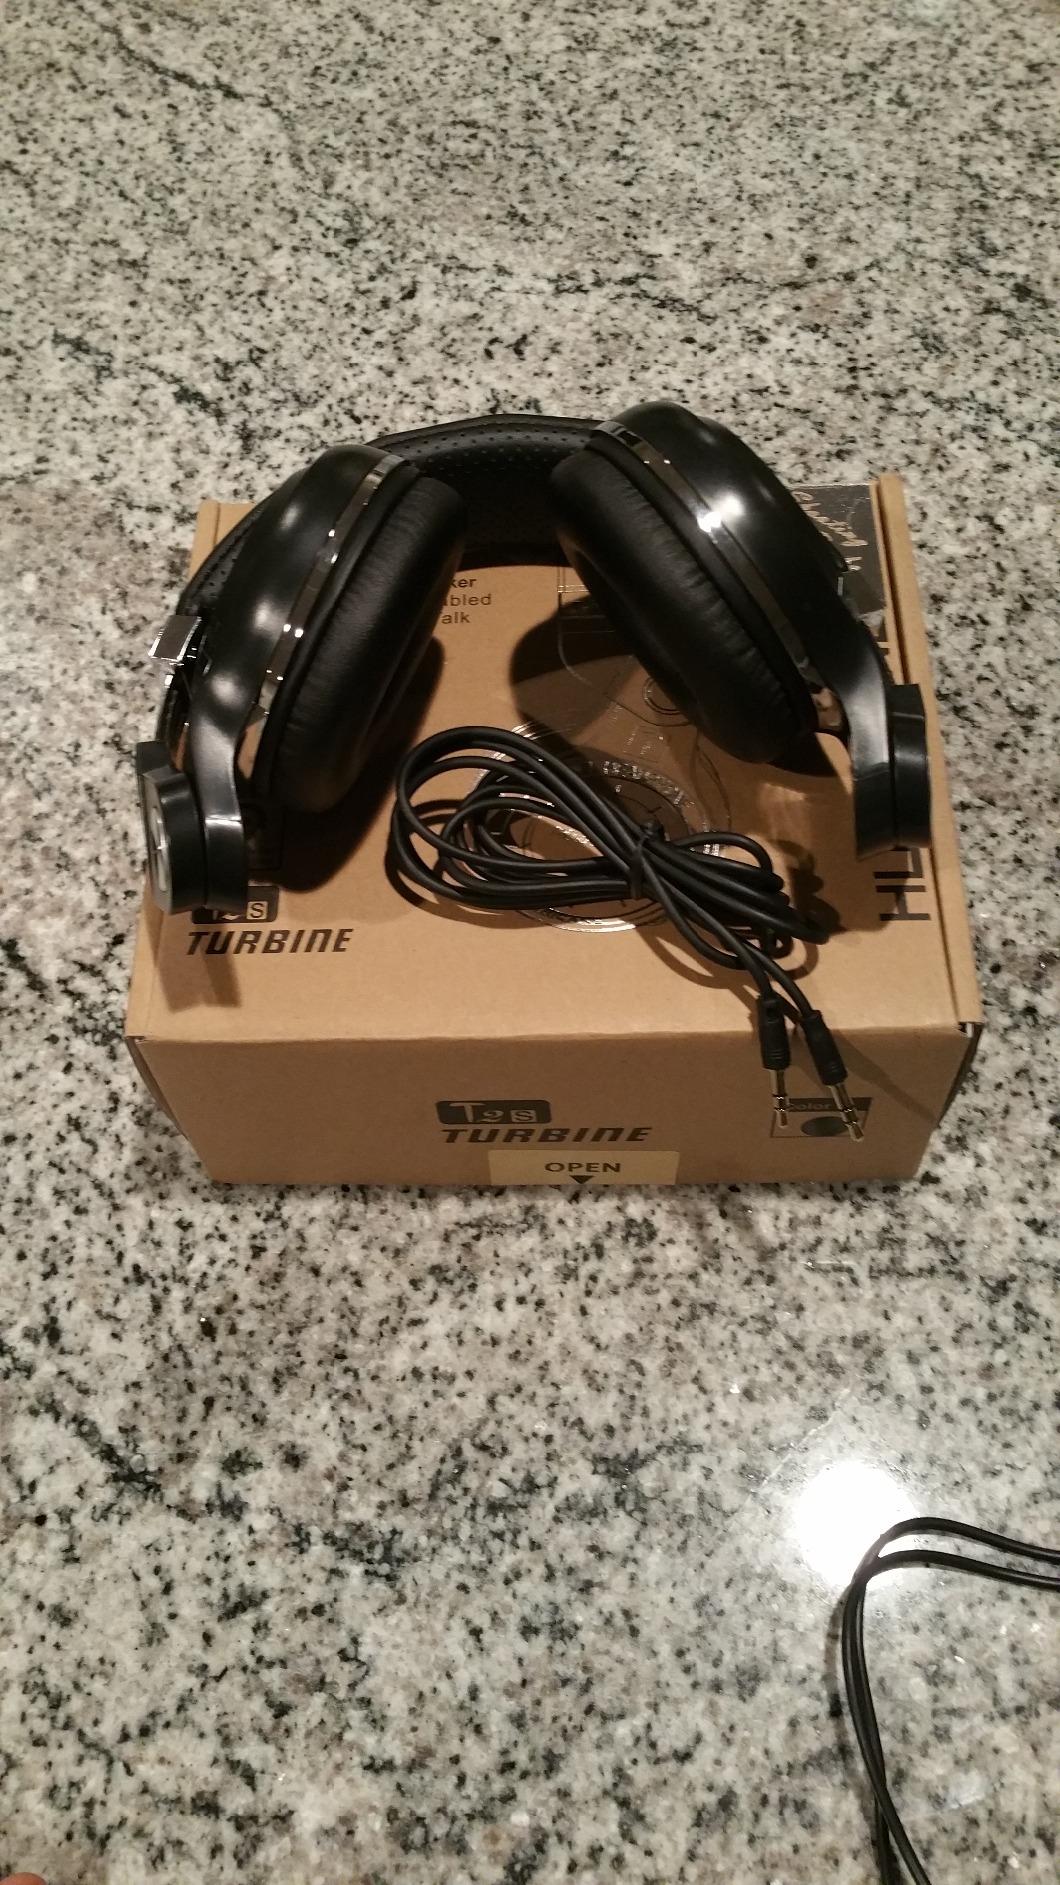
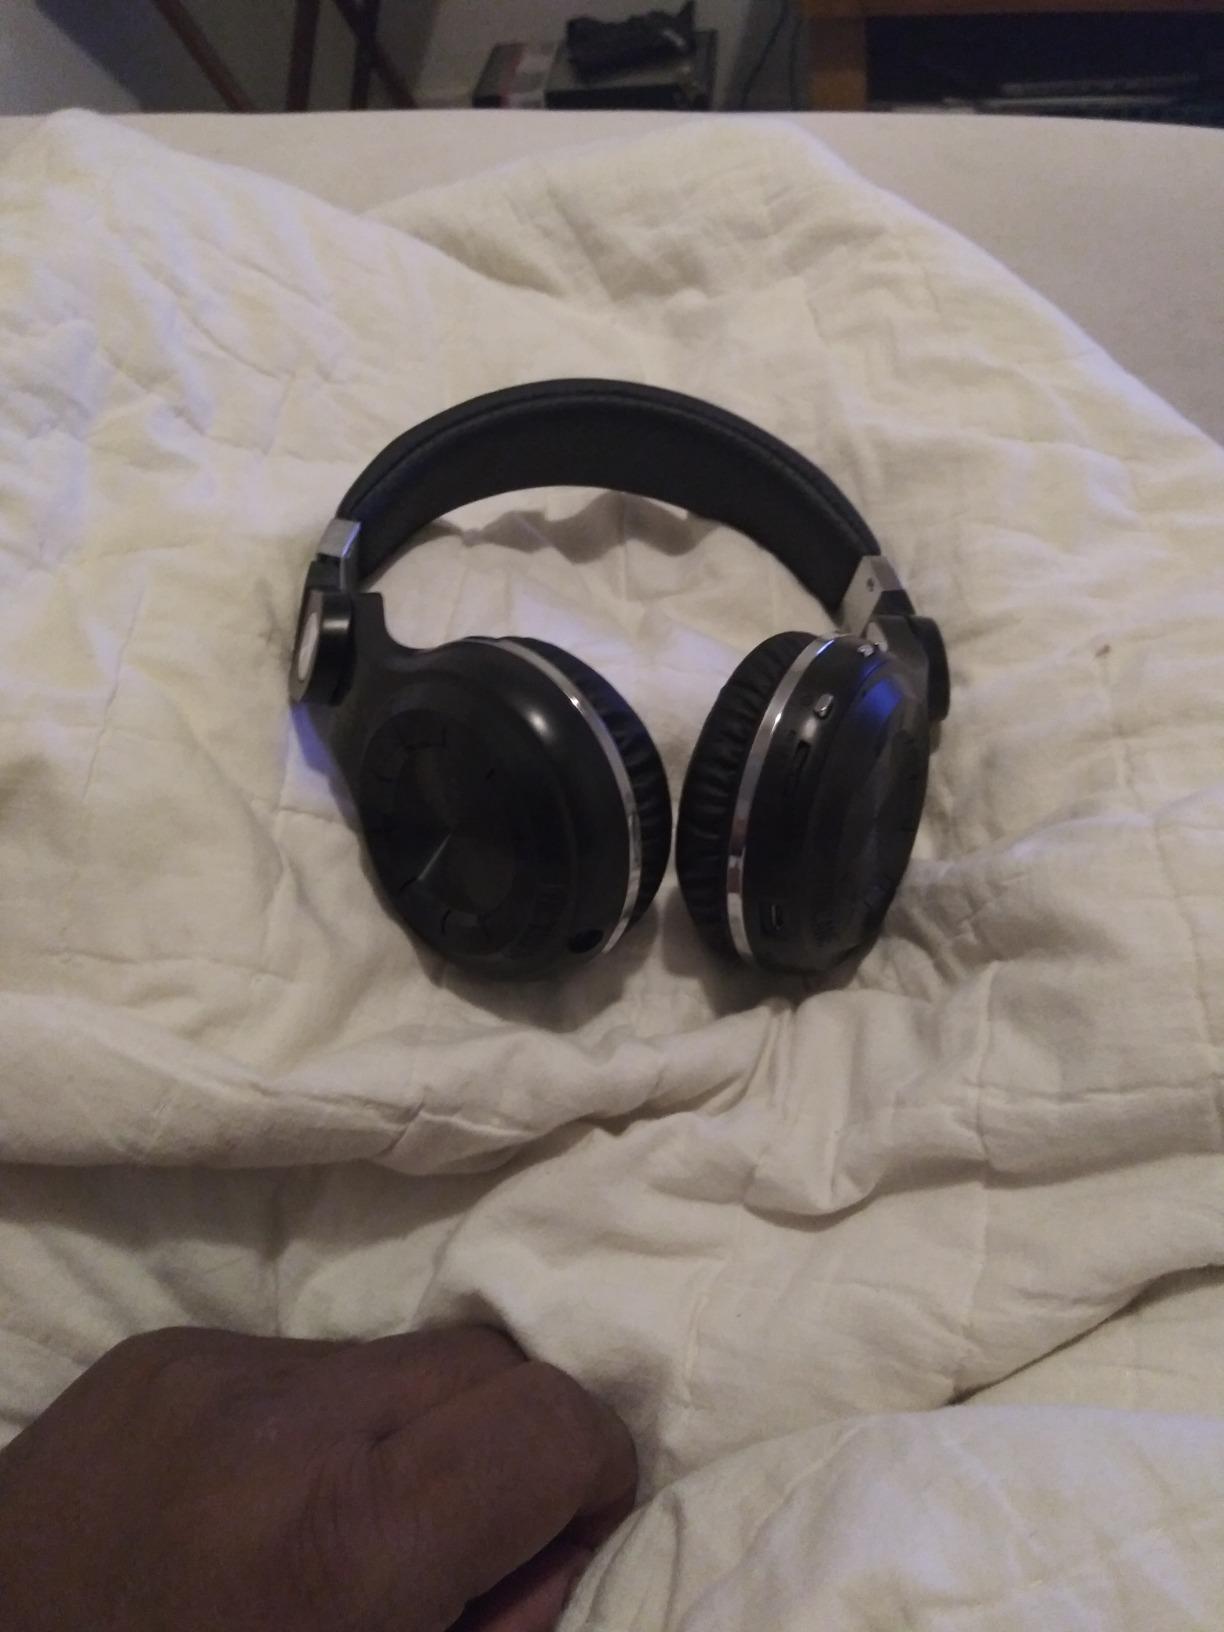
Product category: headphones
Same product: yes